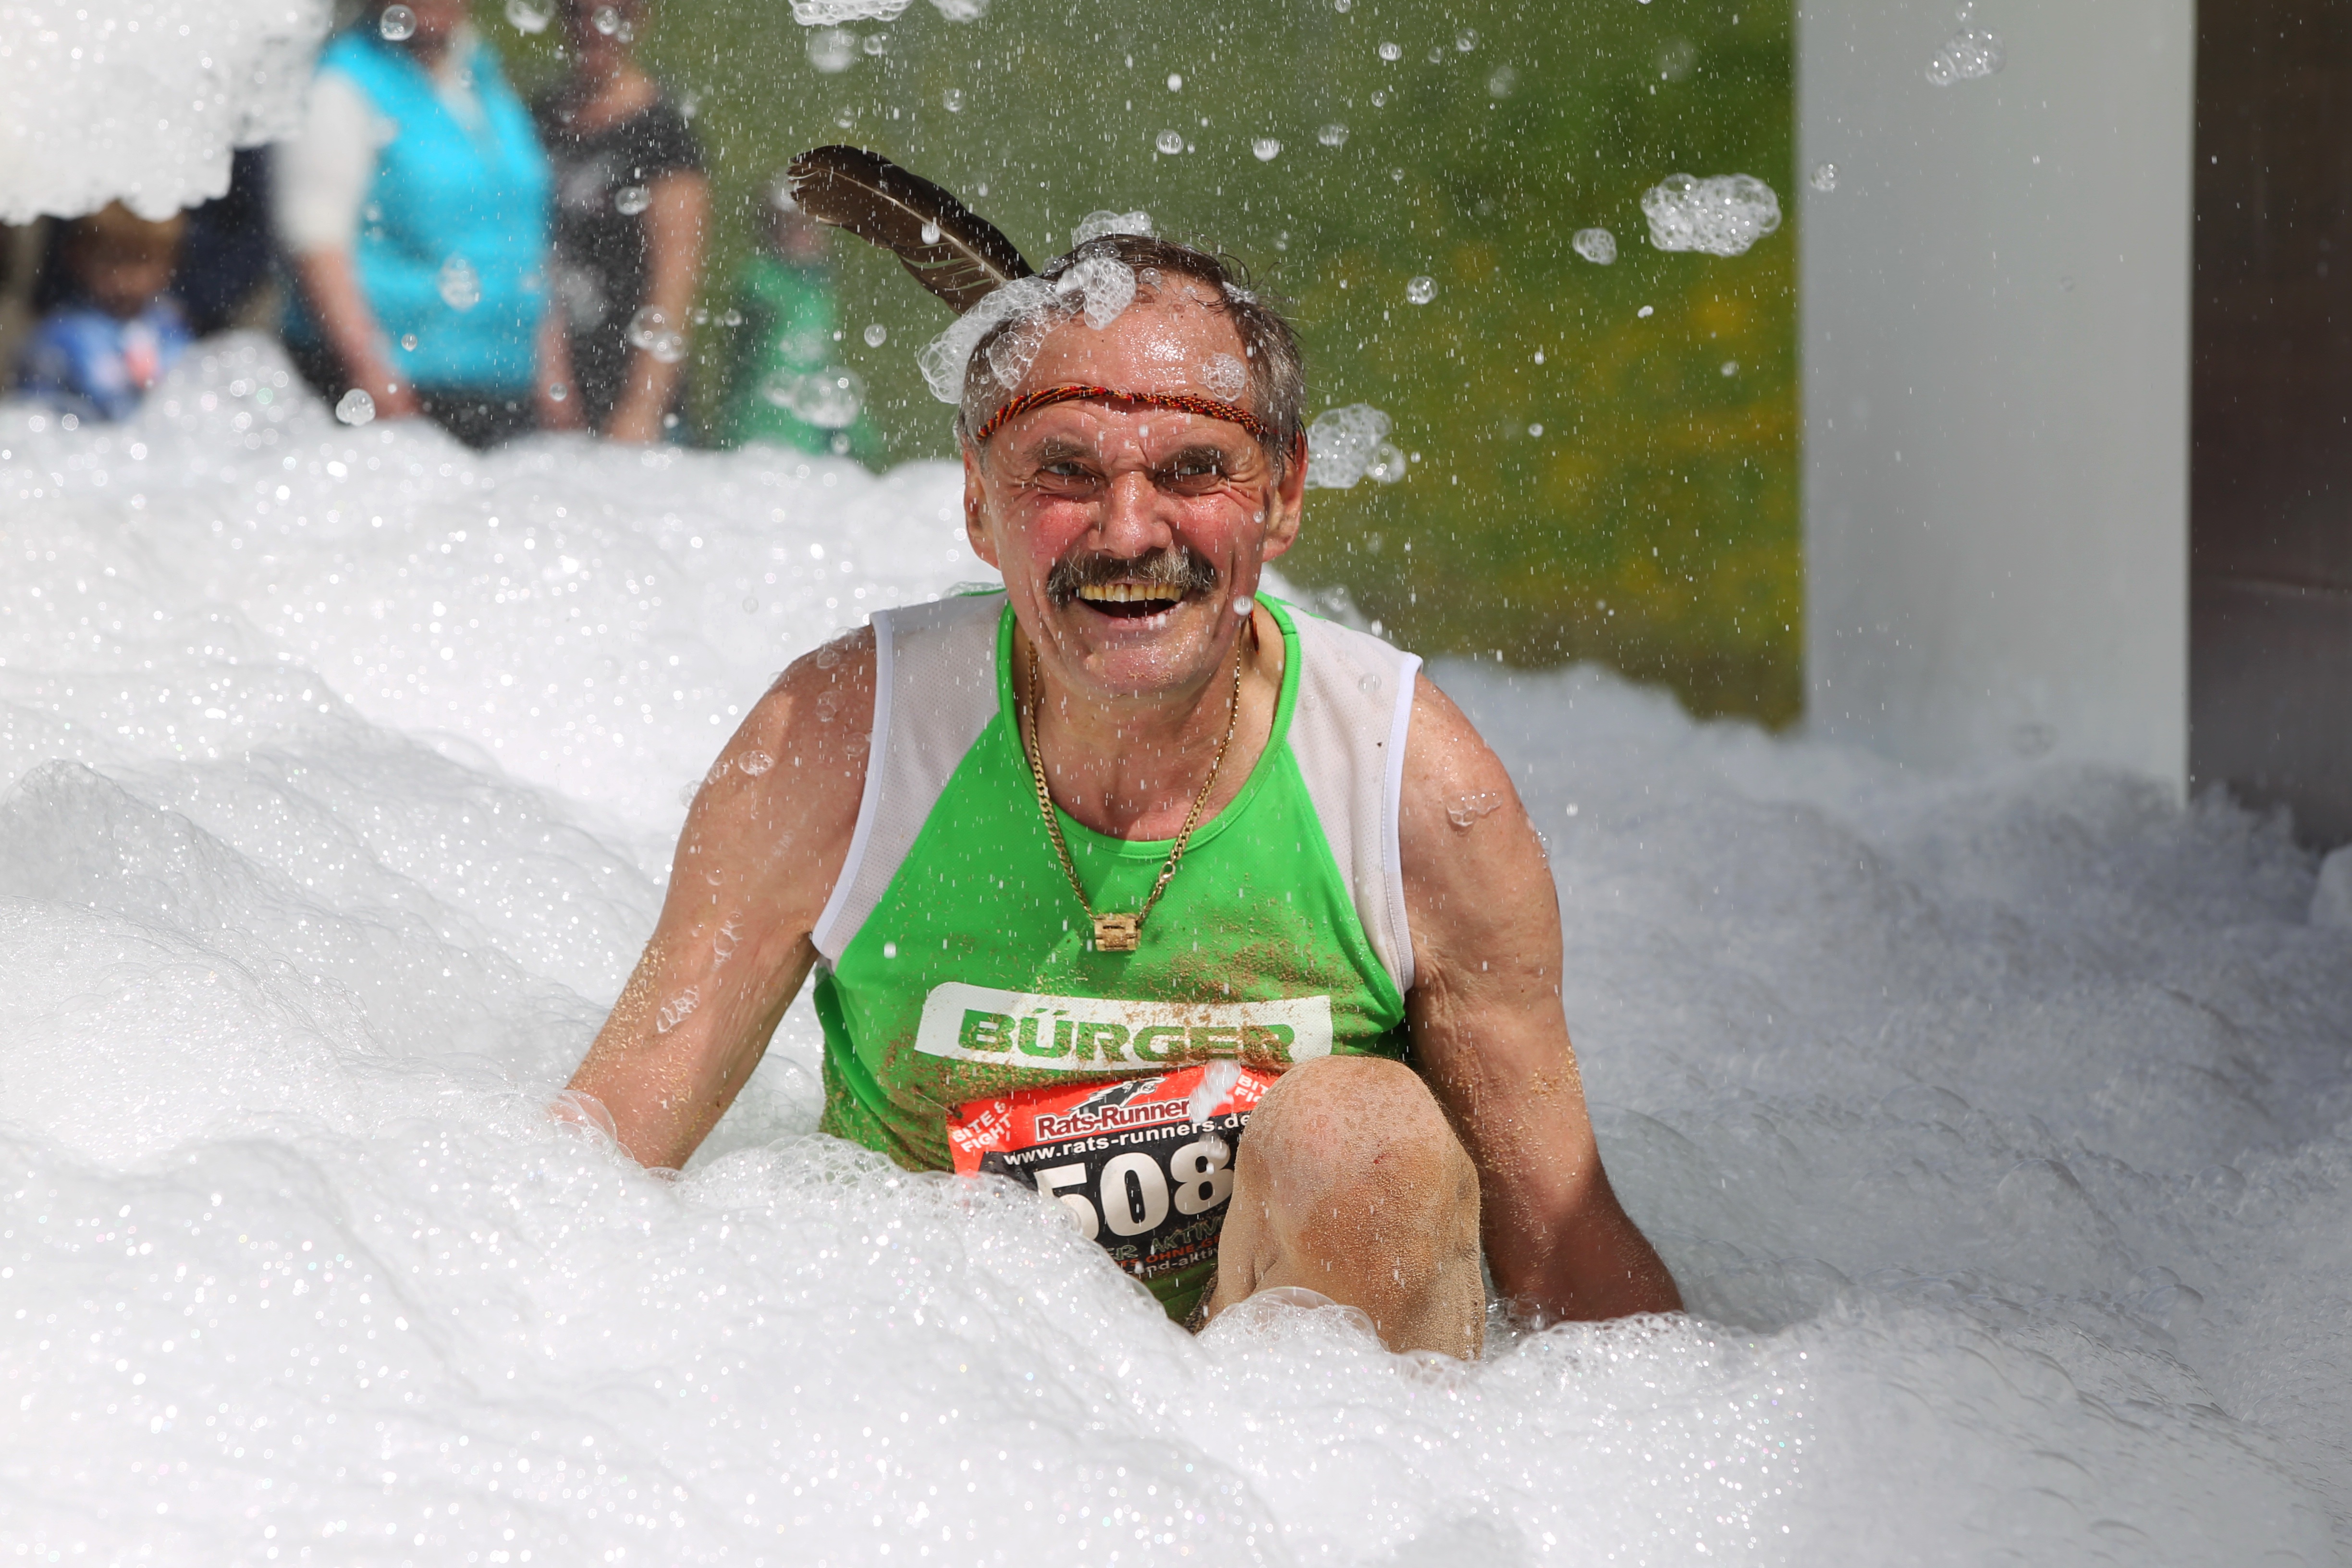
sport, season, motivation, fun, sports, cool, boating, mudrun, cross country, fun run, strongman, endurance sports, steeplechase, extreme running